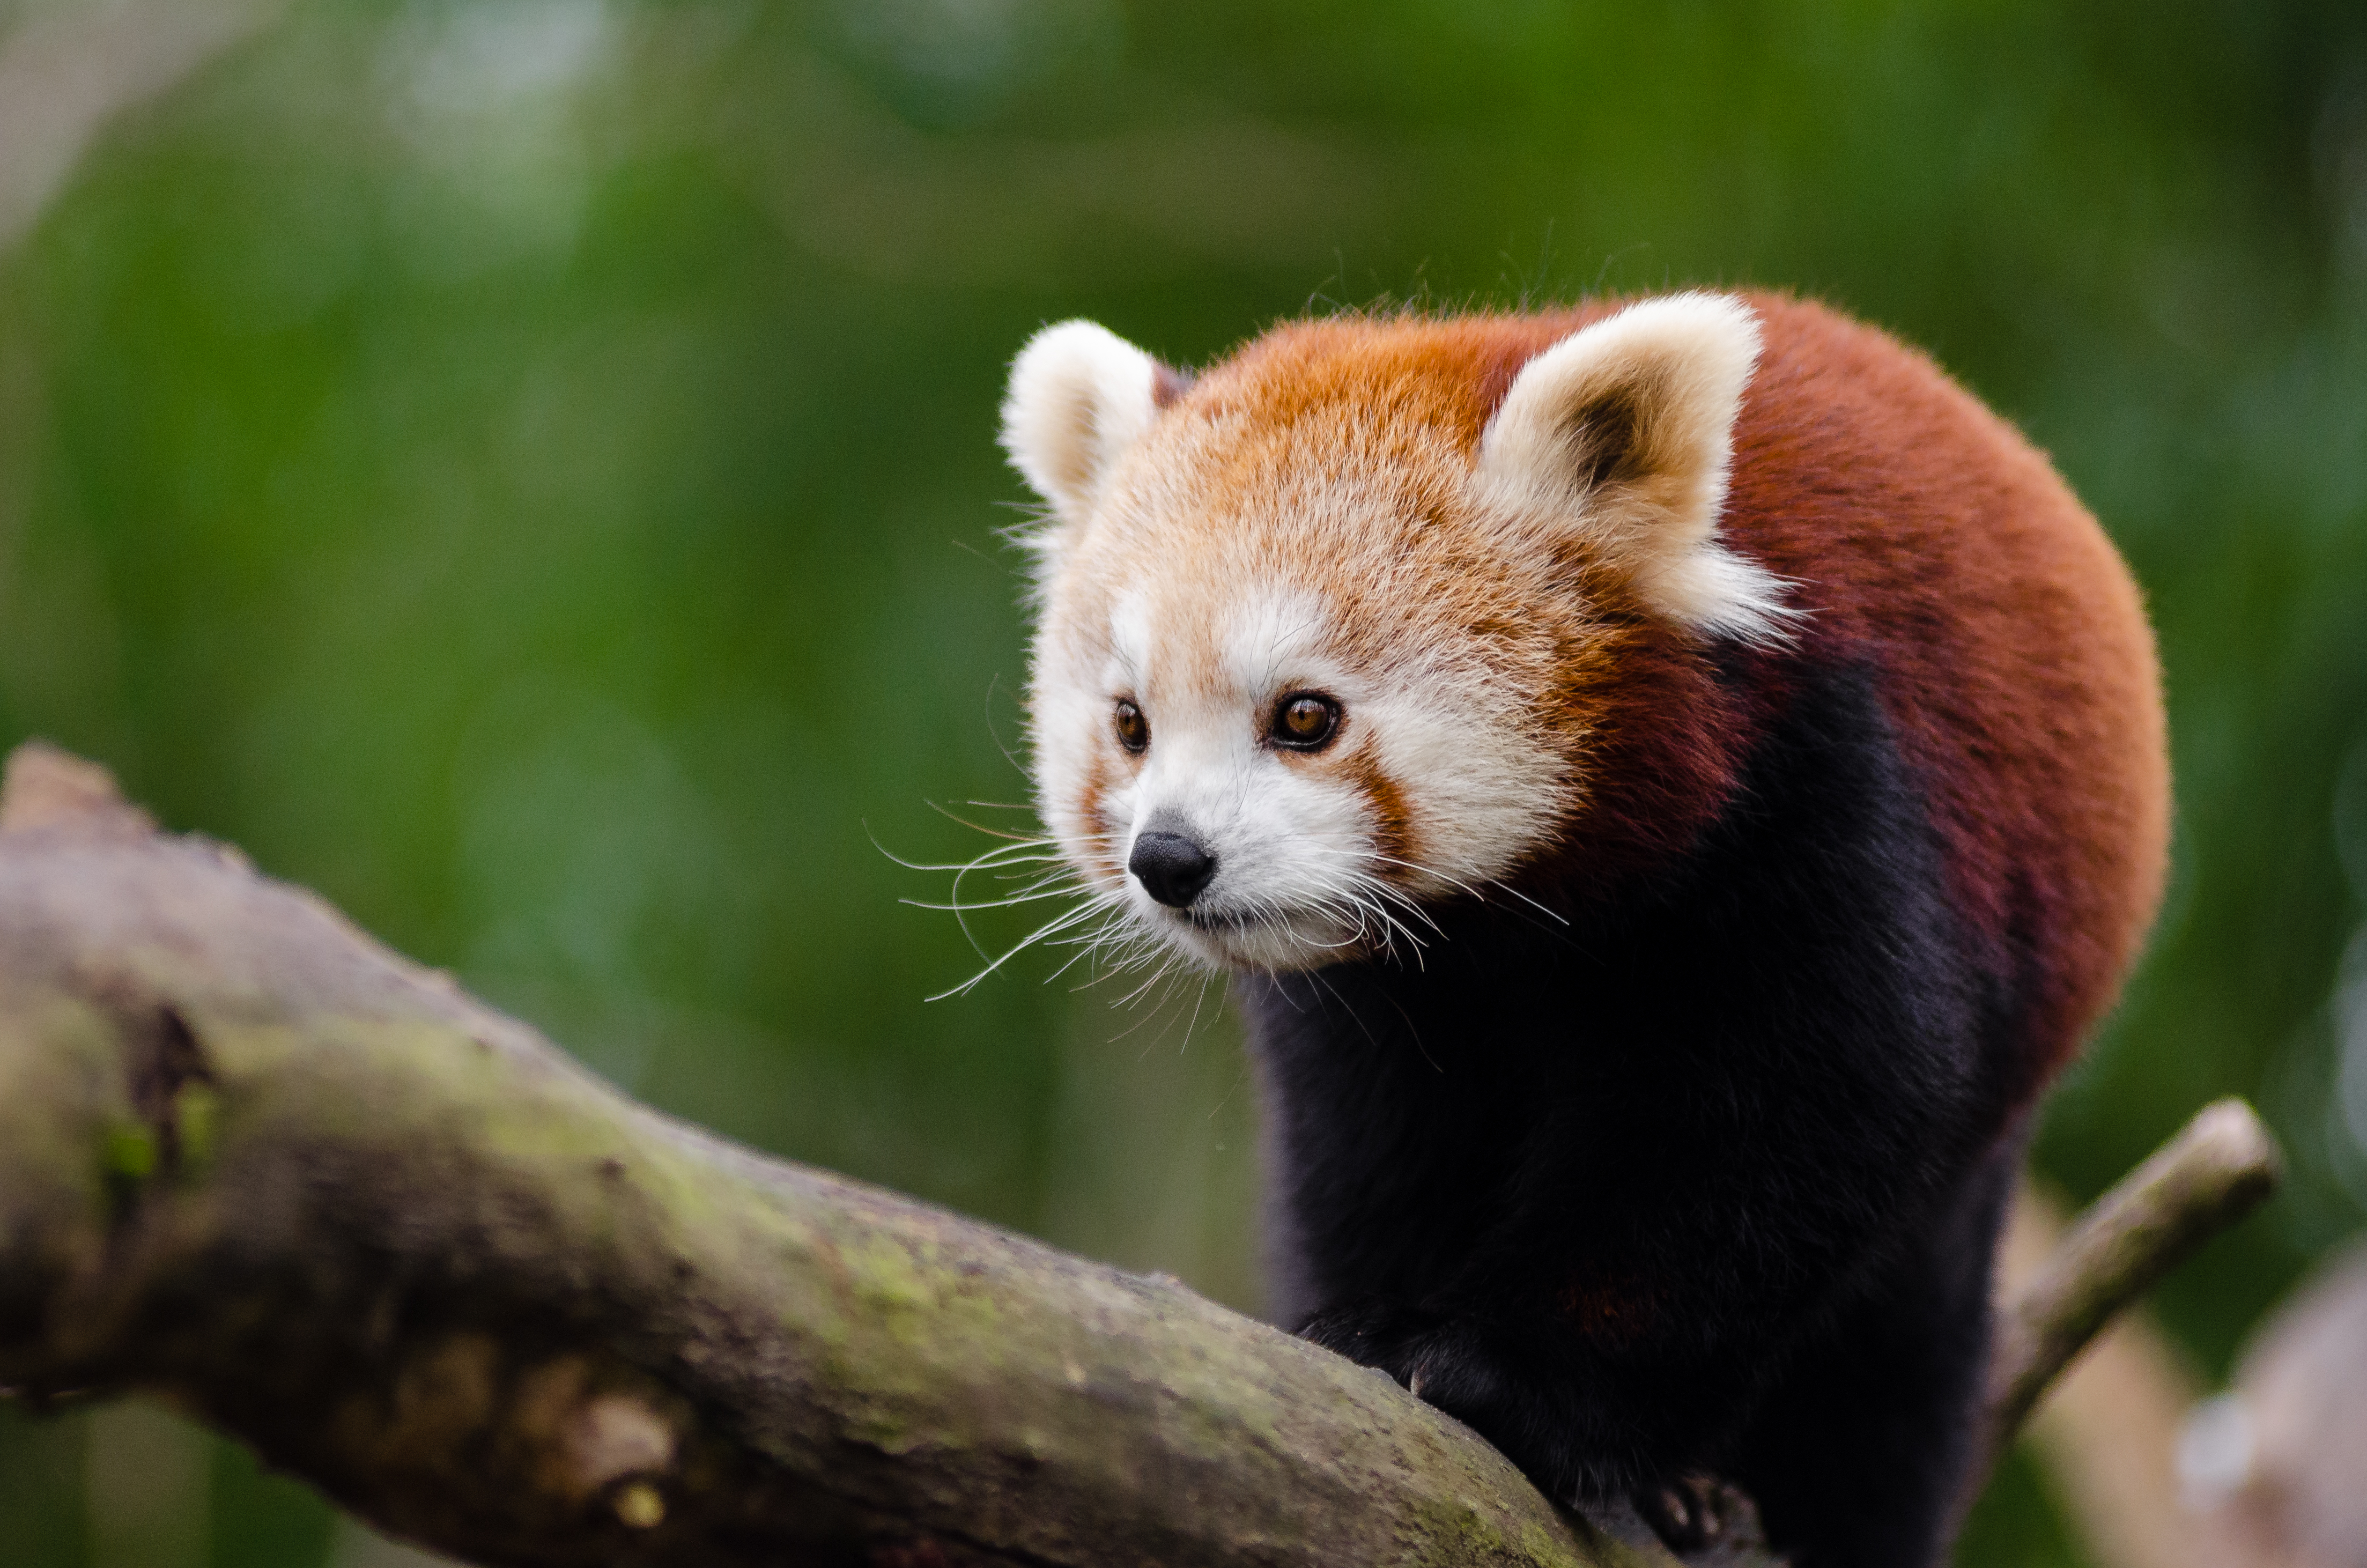
tree, nature, cold, winter, bokeh, vintage, sweet, feet, animal, cute, female, wildlife, zoo, fur, orange, young, green, high, red, foot, mammal, nikon, fauna, red panda, panda, 2015, face, nose, whiskers, paw, tail, animals, ears, endangered, vertebrate, germany, deutschland, natur, paws, tier, iso, fell, gesicht, baum, adorable, bamboo, d7000, roter, kleiner, niedlich, sues, suess, species, bedrohte, tierart, tierpark, weiblich, jungtier, jung, ohren, schwanz, nase, bedroht, ailurus, fulgens, mozilla, firefox, wochenende, weekend, kalt, gr n, s s, giant panda